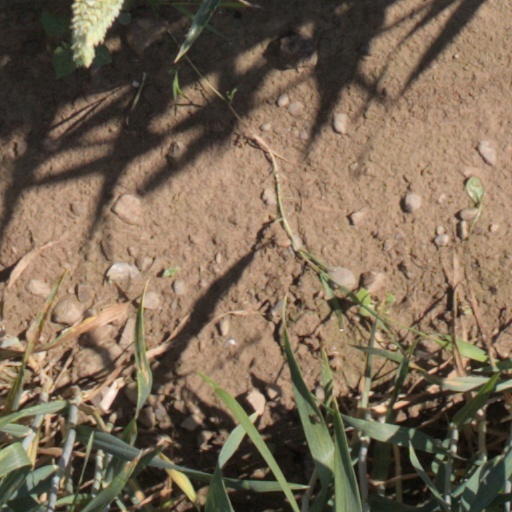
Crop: wheat